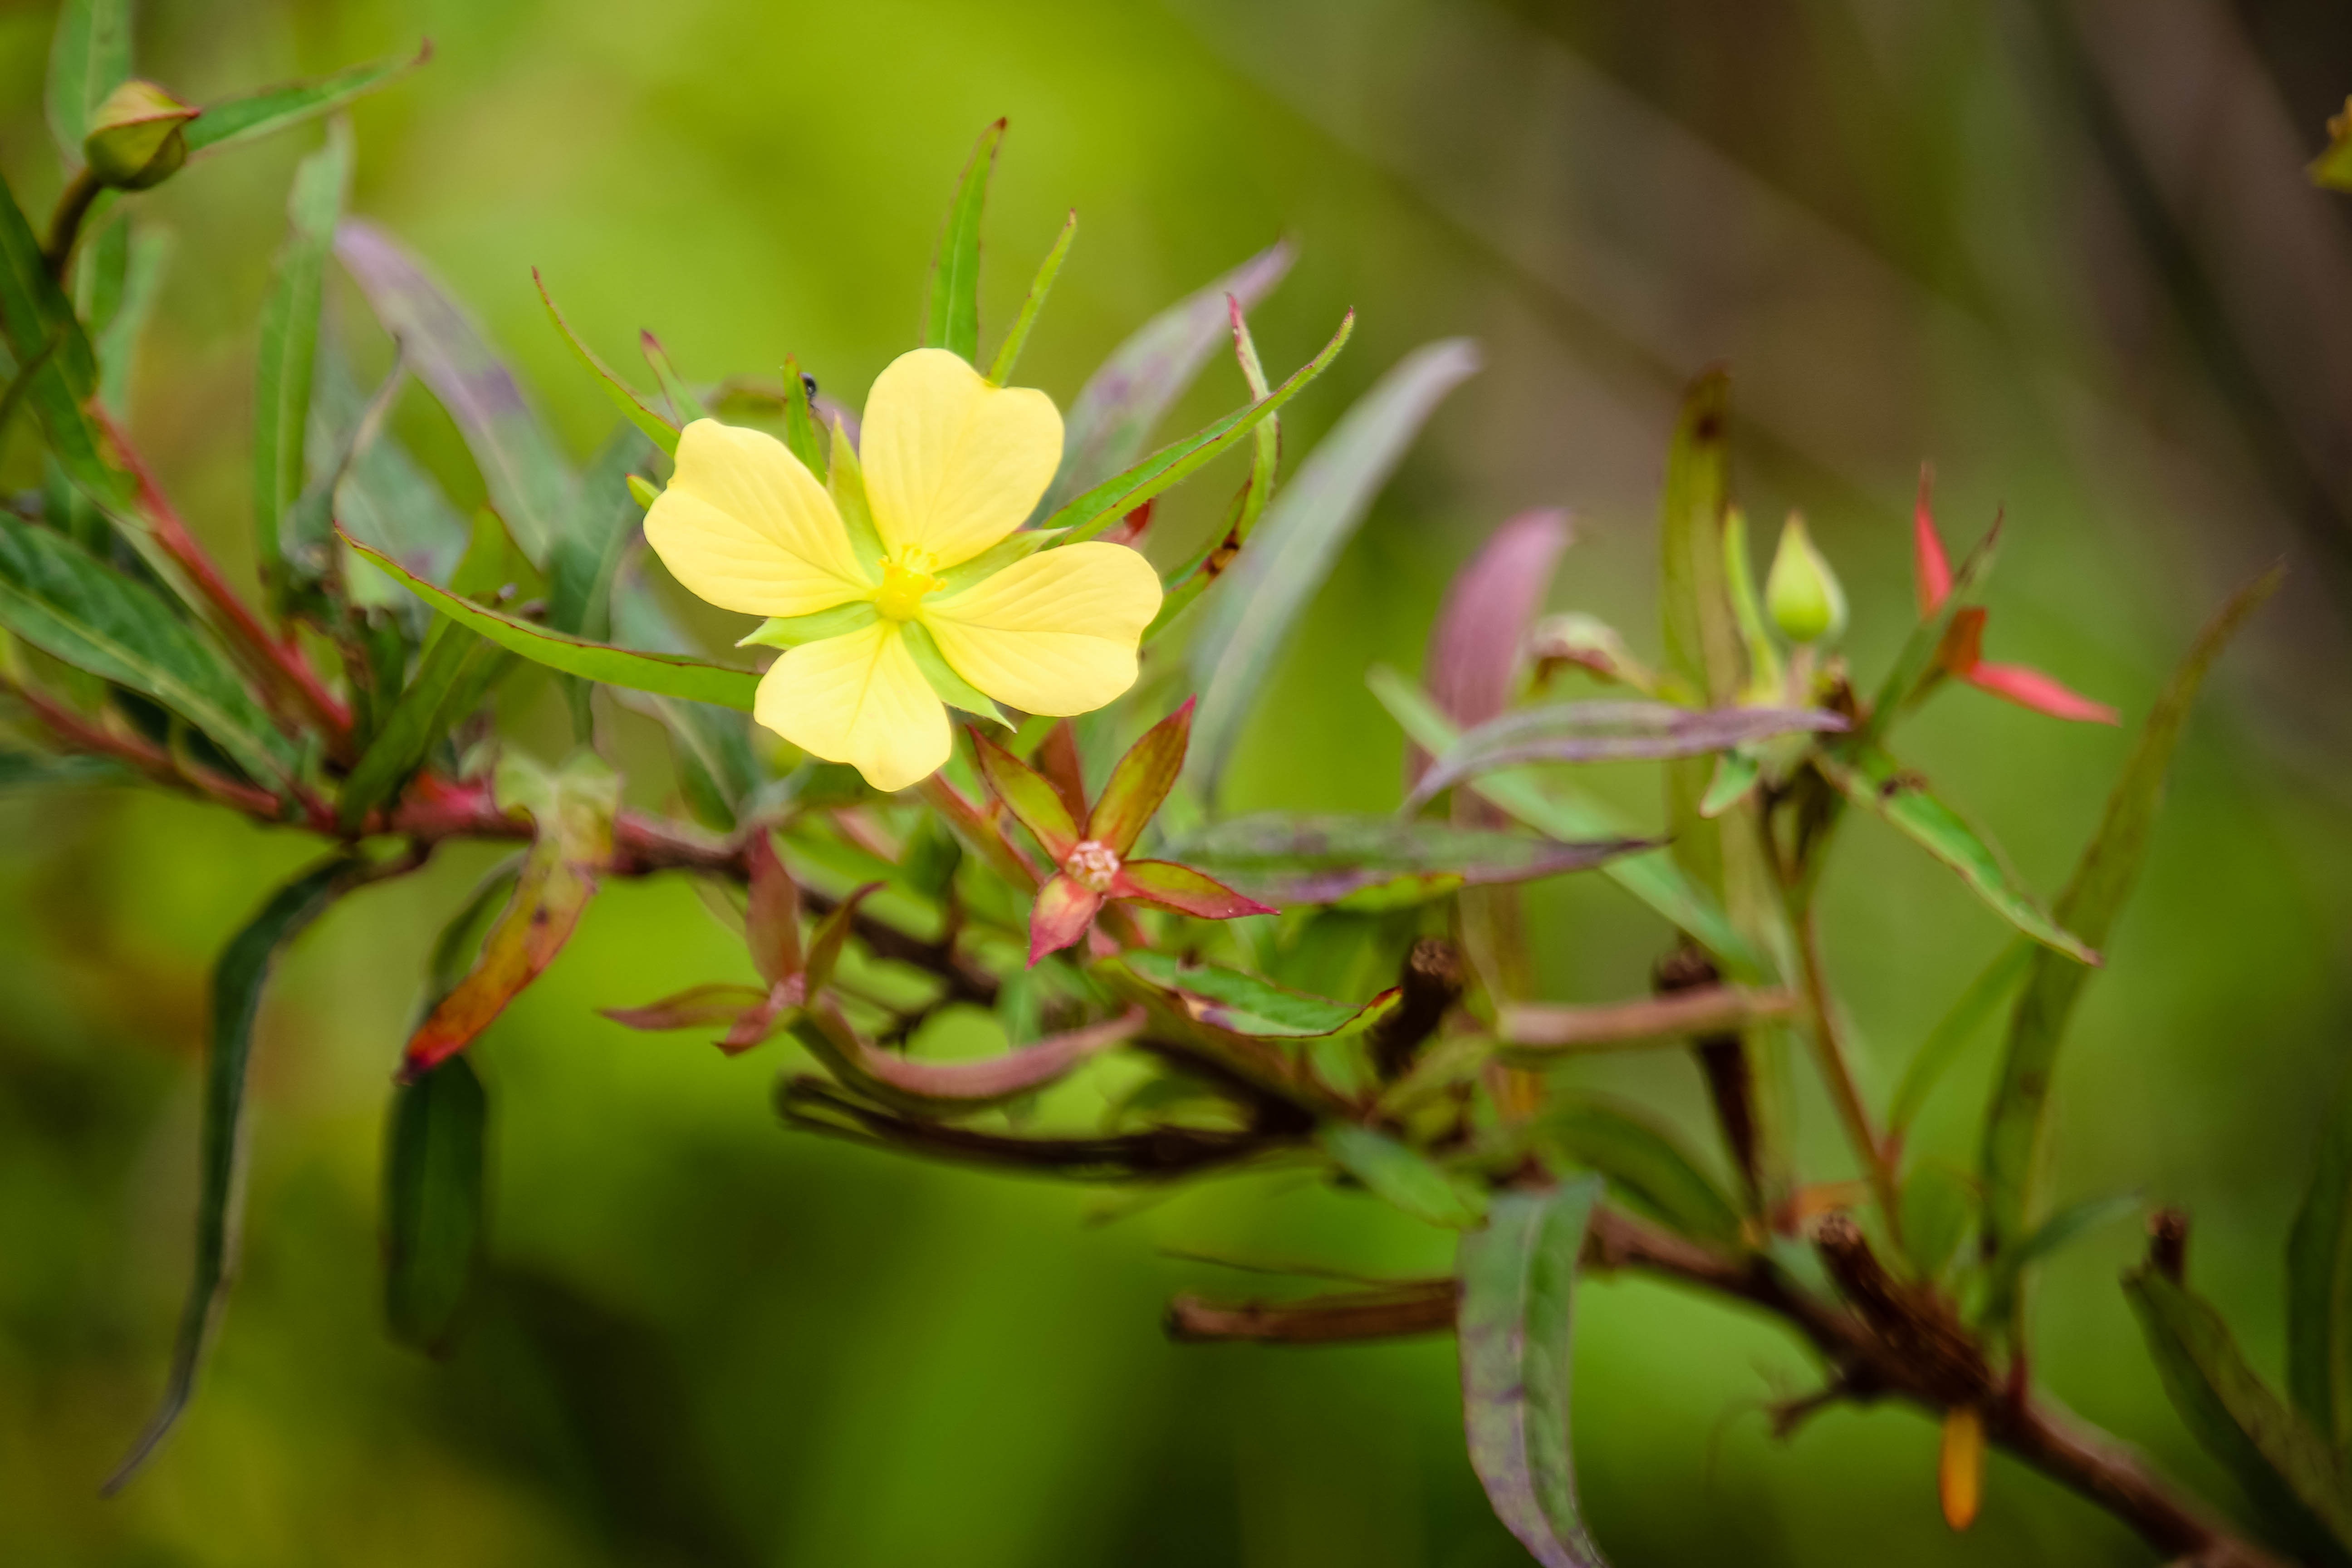
tree, nature, branch, blossom, plant, photography, leaf, flower, green, produce, botany, yellow, flora, wildflower, close up, australia, shrub, bud, macro photography, flowering plant, woody plant, land plant, thorns spines and prickles